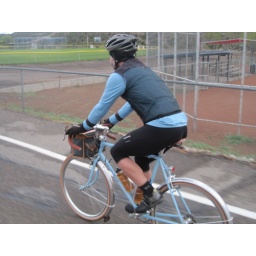
Still in white rock